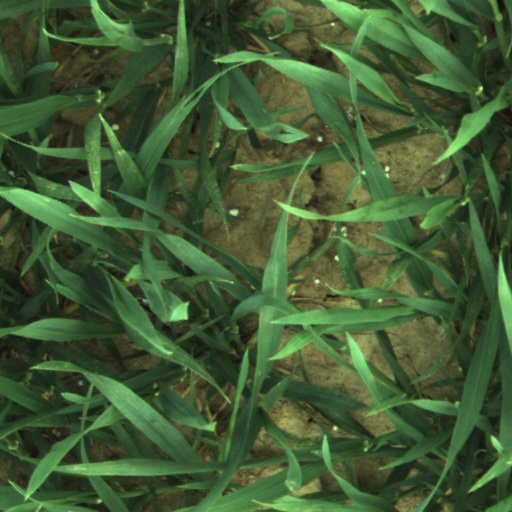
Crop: wheat